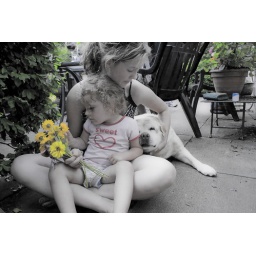
Tried to draw the flowers out as the dominant item, but the show is stolen by the three girls :)